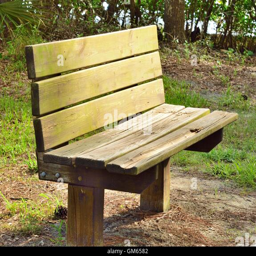
wooden bench in a park